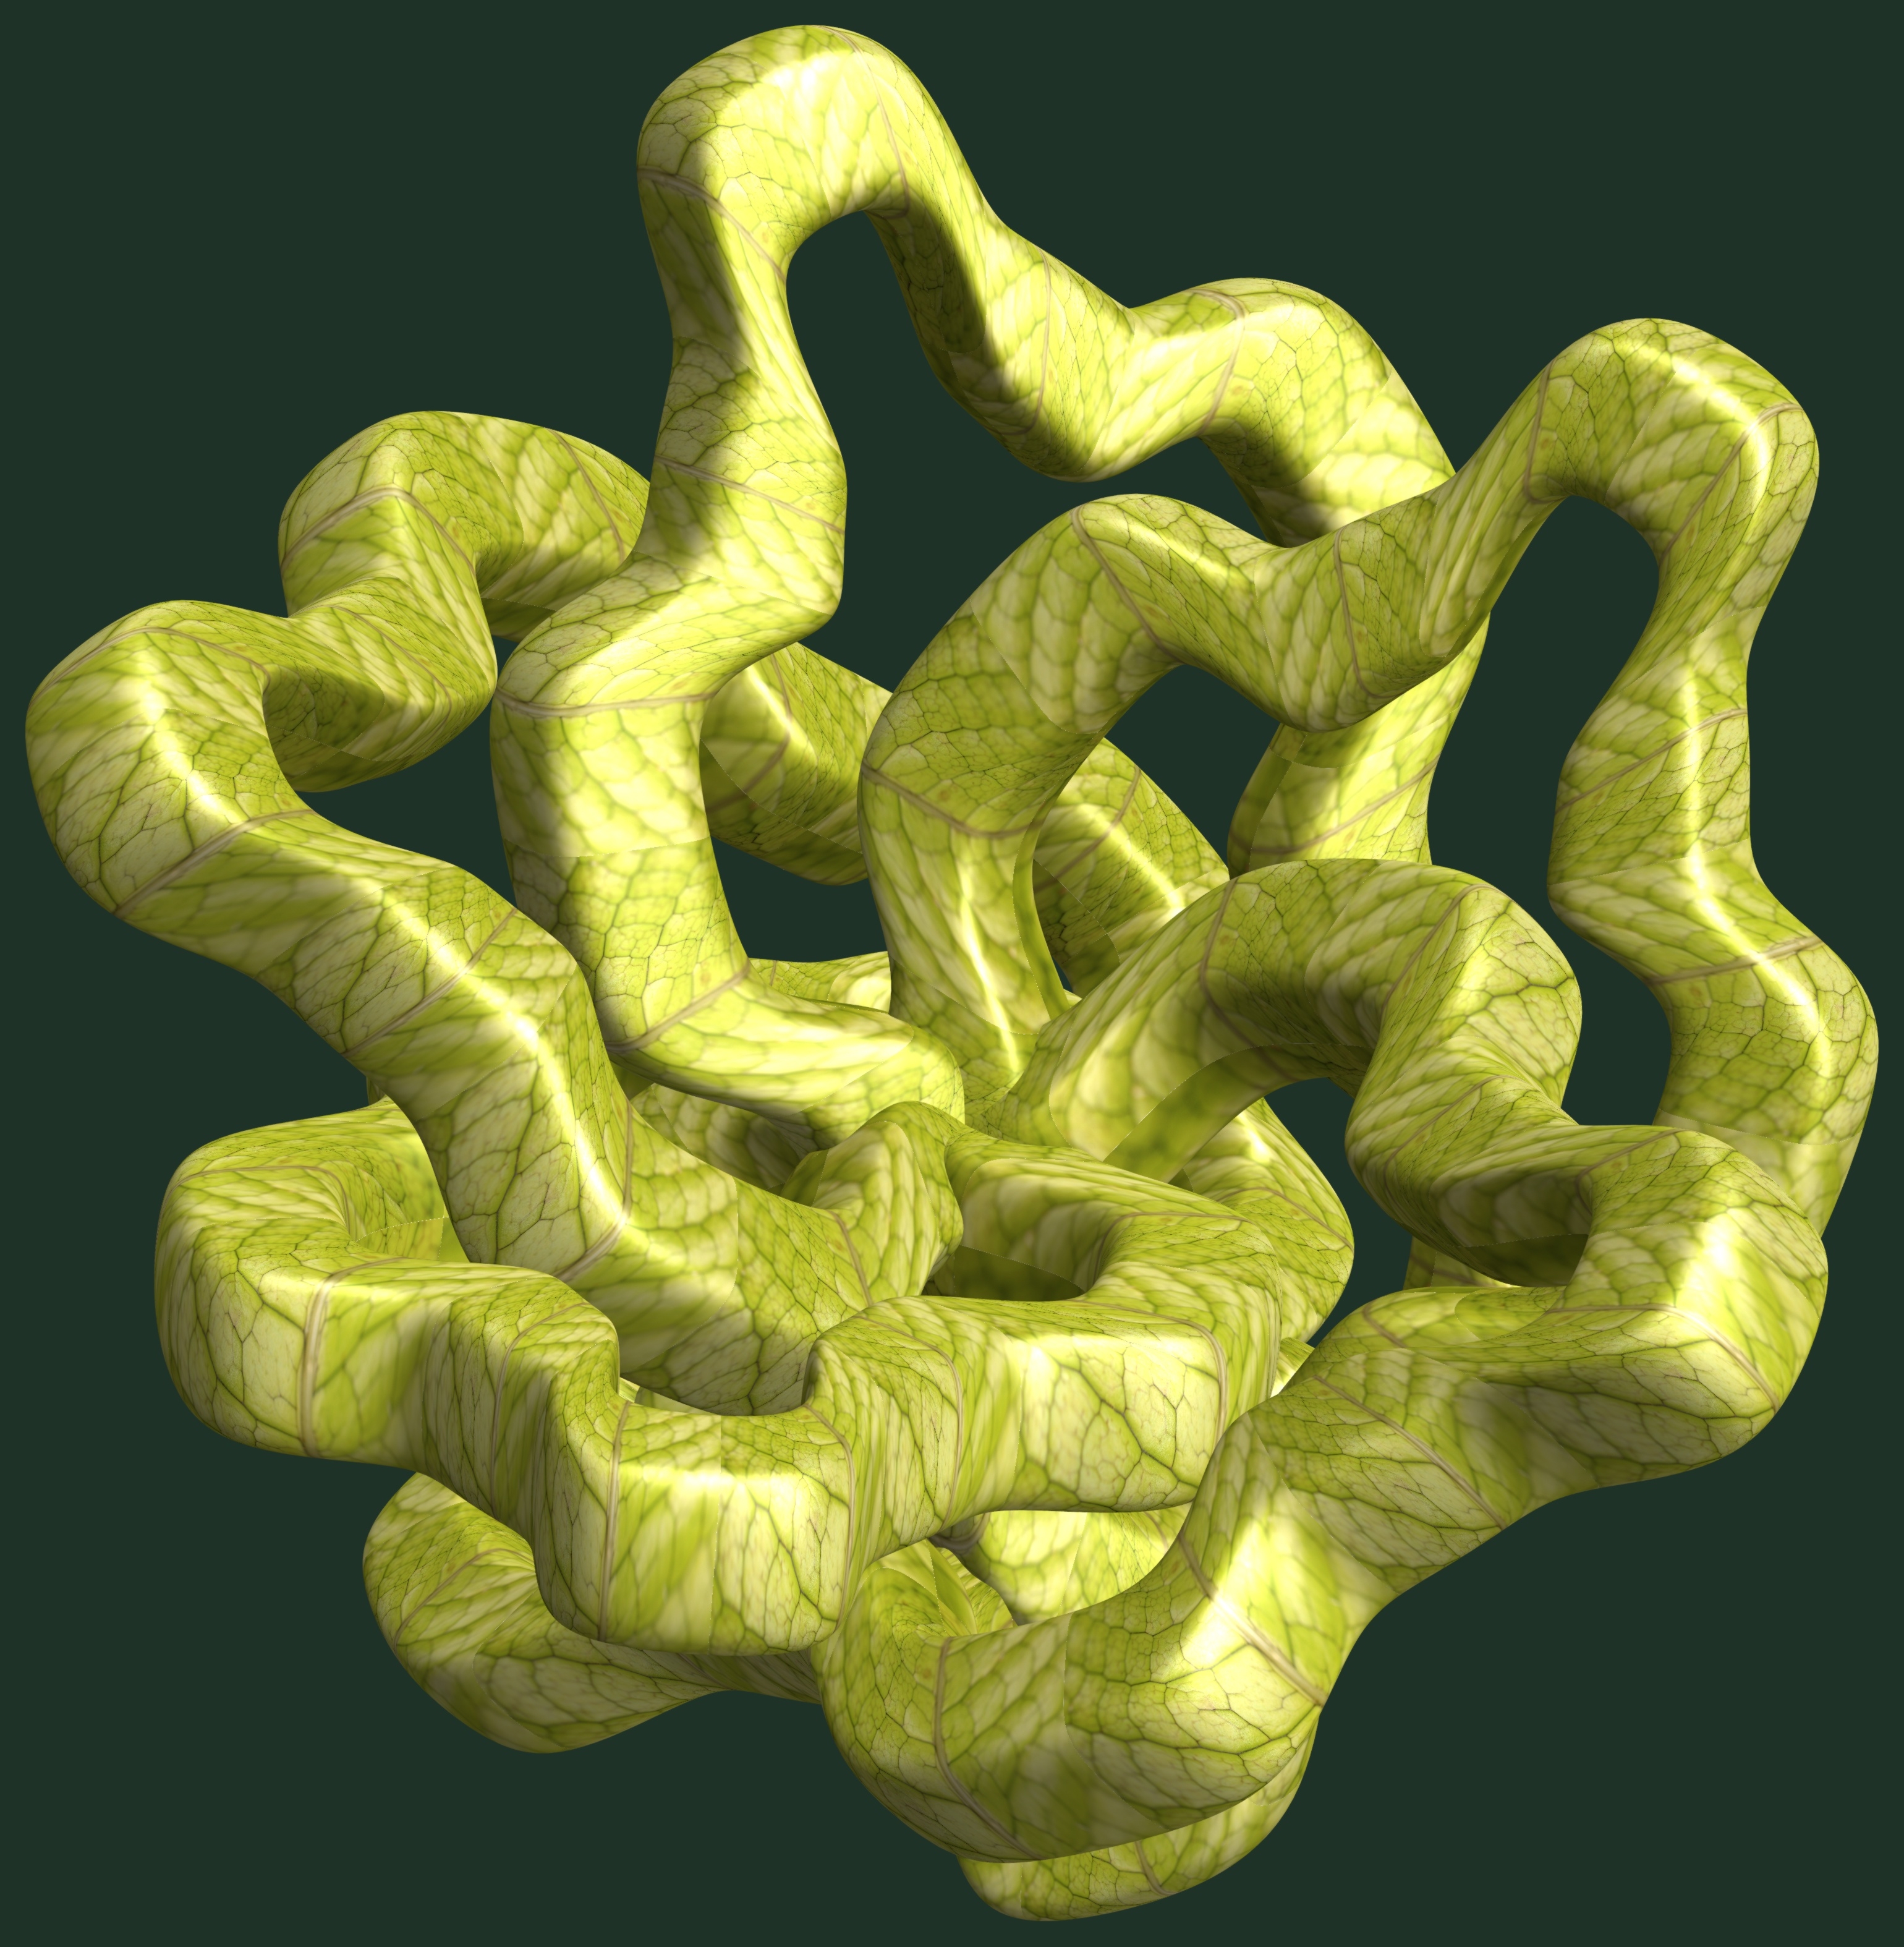
hand, structure, texture, pattern, green, biology, yellow, human body, sculpture, art, design, symmetry, 3d, graphic, organ, torus, mathematica, cg, parametricplot3d, code, program, algorithm, abstruct, mapping, organism